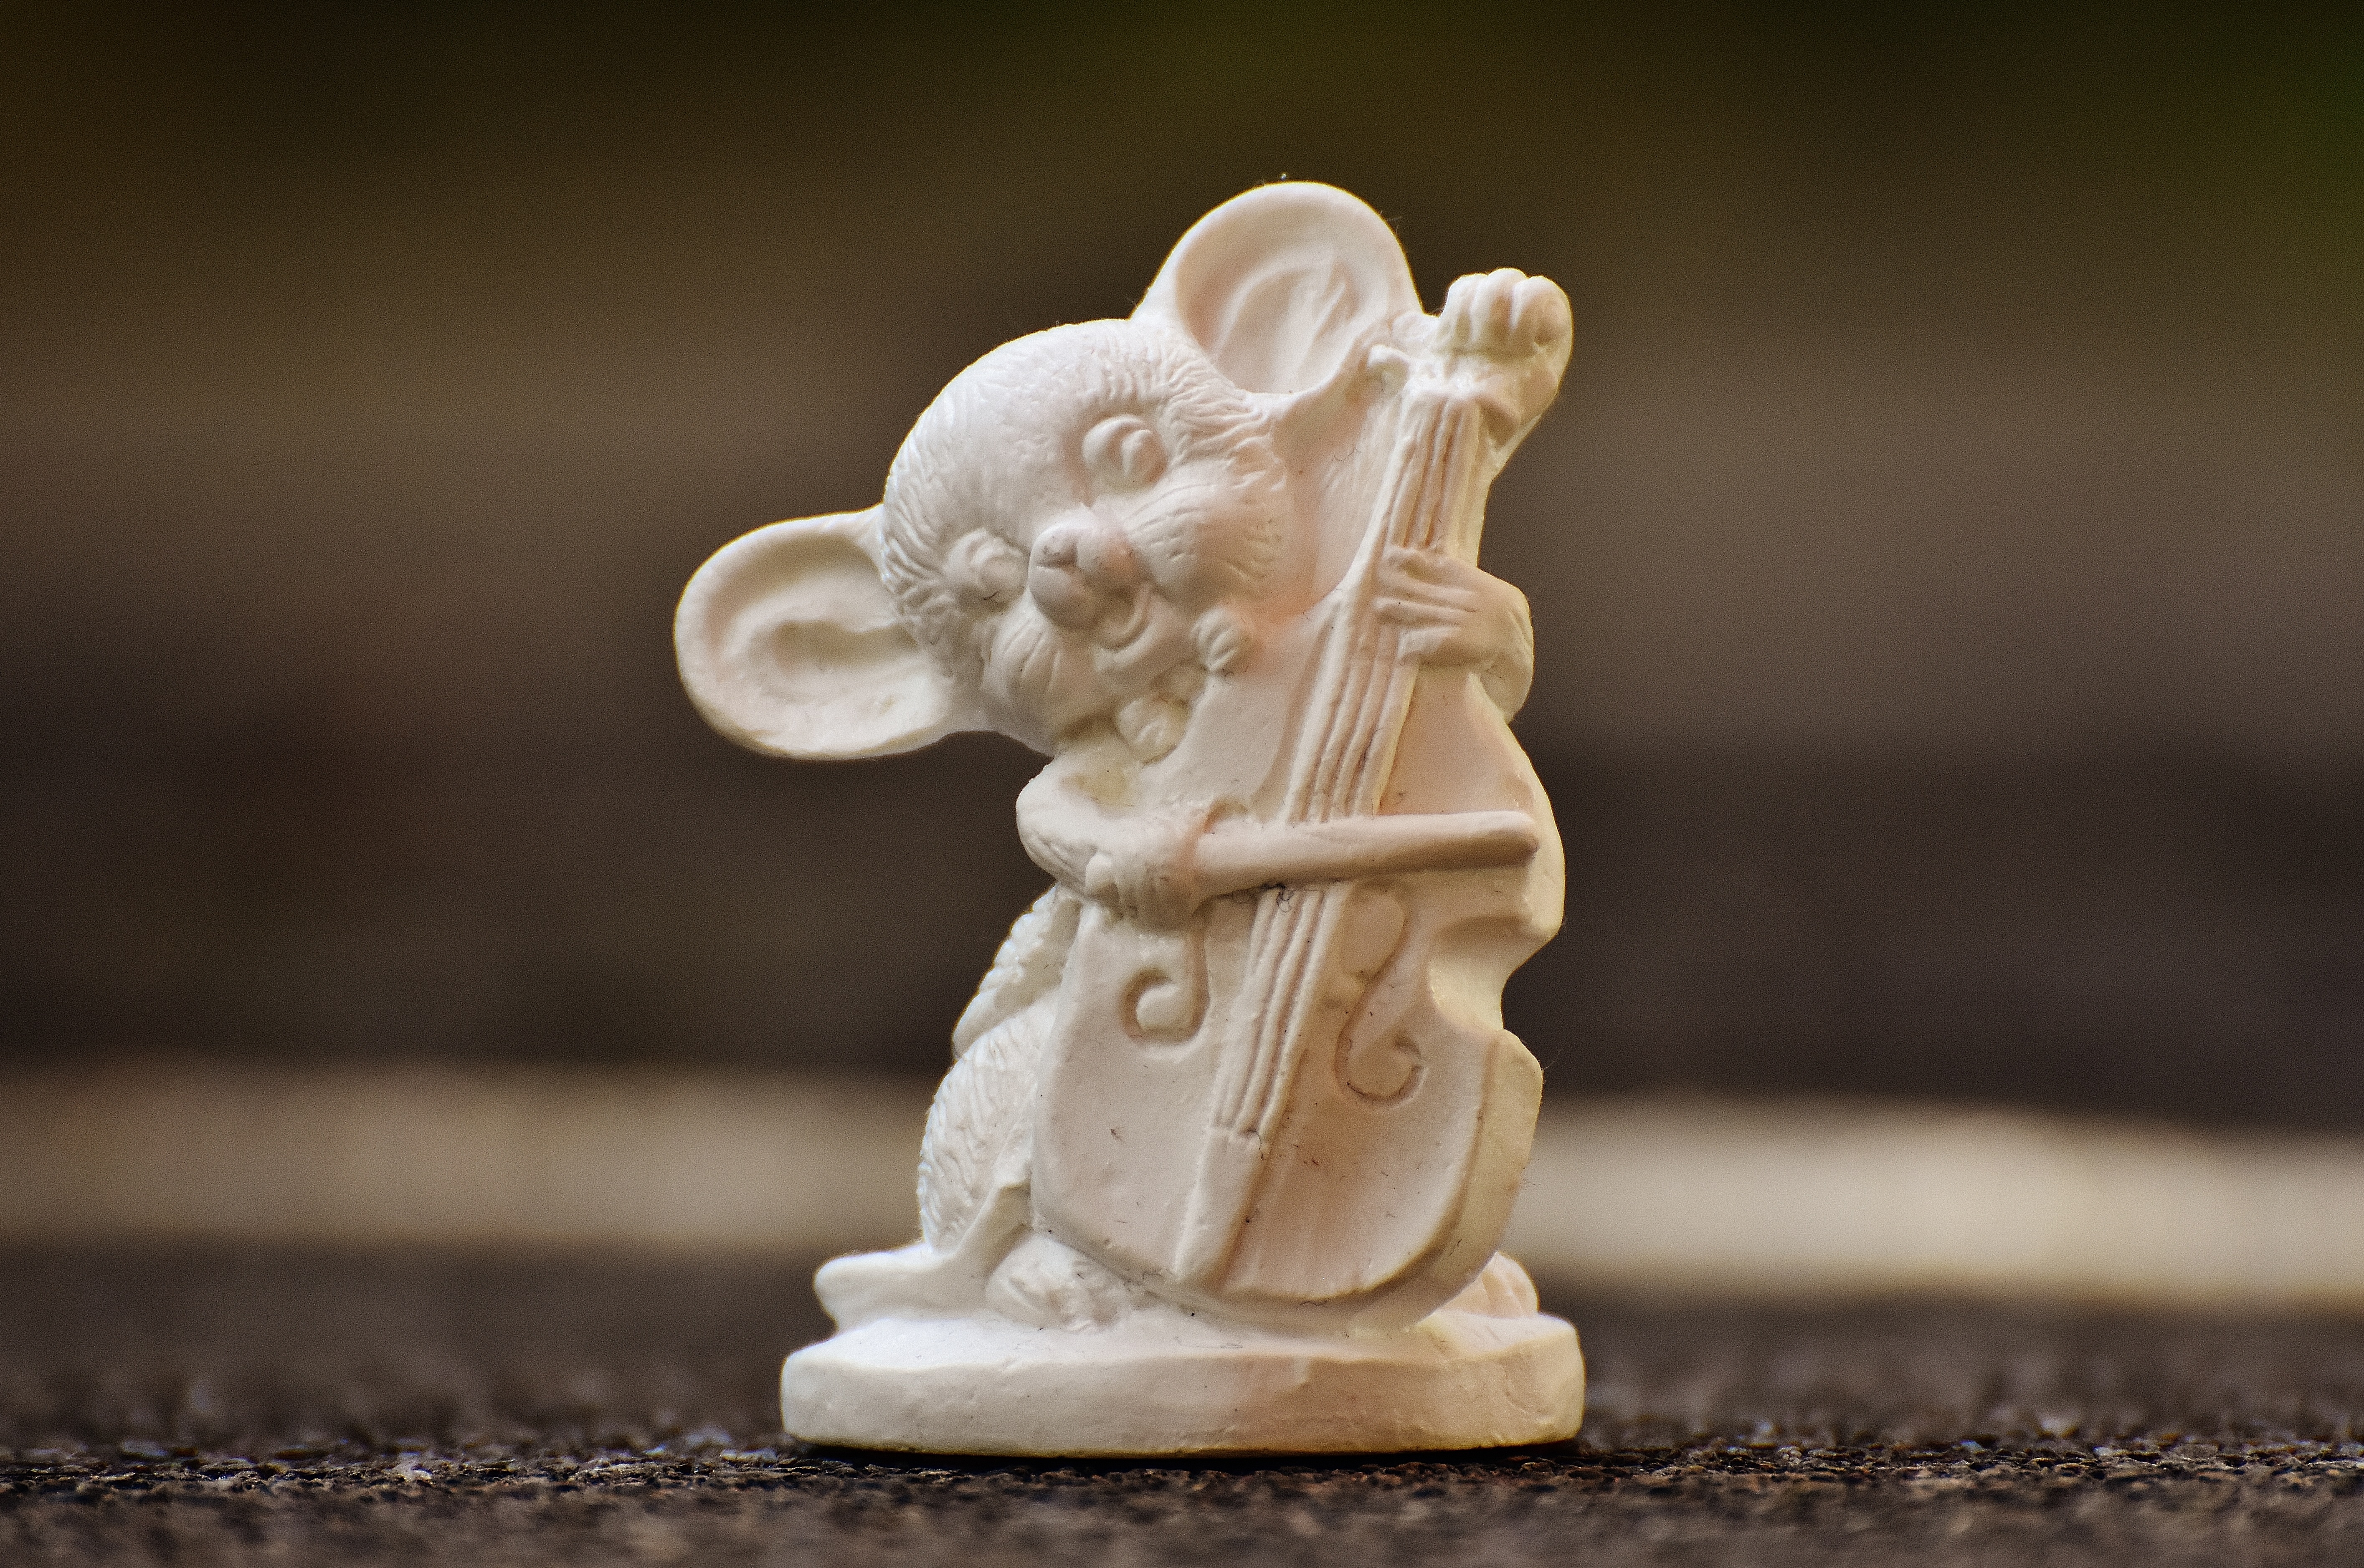
music, mouse, cute, monument, statue, instrument, blank, sculpture, art, temple, figurine, funny, carving, gypsum, unpainted, ancient history